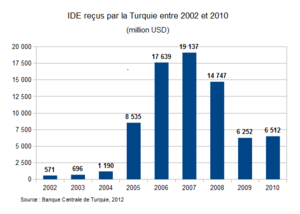
IDE reçus par la Turquie entre 2002 et 2010
En 2017, la Turquie est la première puissance économique du Moyen-Orient devant l'Iran et l'Arabie saoudite, la 7ᵉ puissance économique d'Europe et la 13ᵉ puissance économique mondiale. Membre du G20 et de l'Union douanière, la Turquie a officiellement entamé ses négociations d’adhésion avec l’Union européenne en octobre 2005.